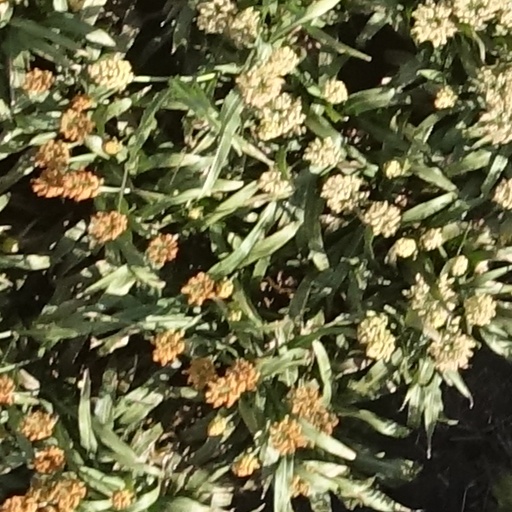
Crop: sorghum